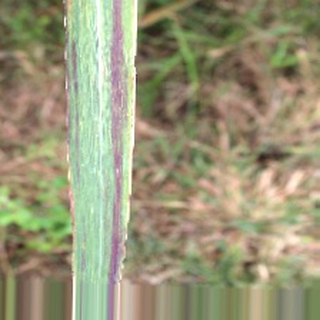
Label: sugarcane_bacterial_blight